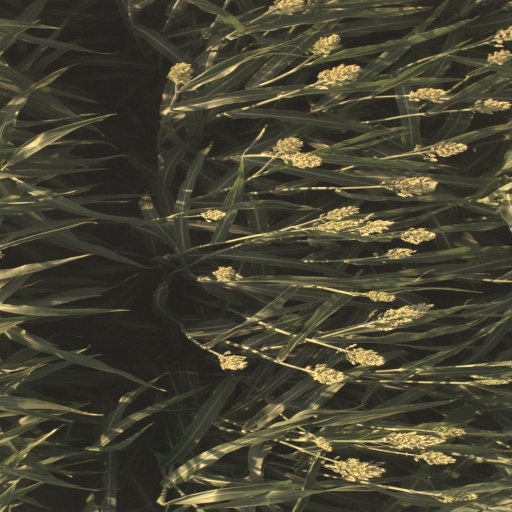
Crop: sorghum